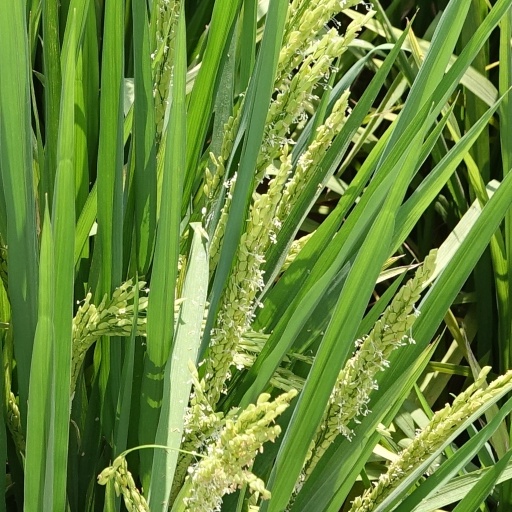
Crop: rice